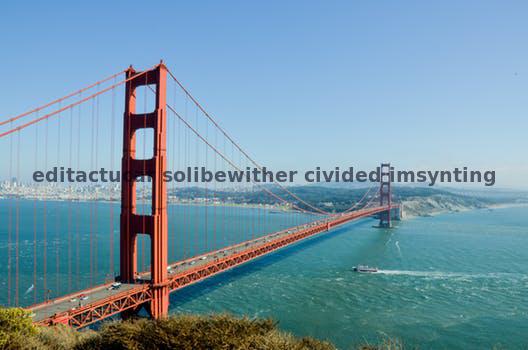
Label: Watermark